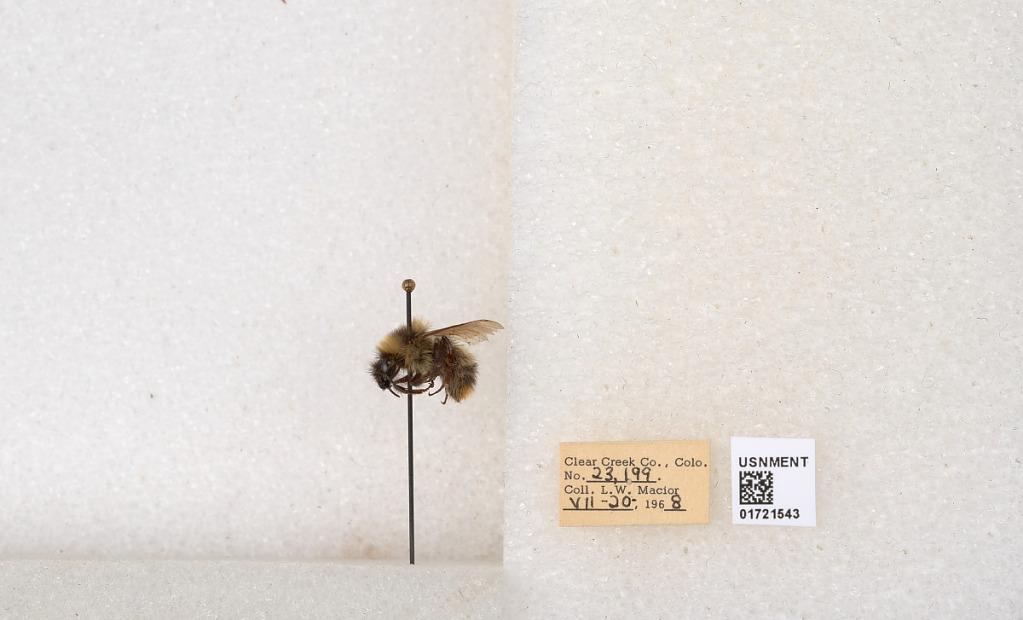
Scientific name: Bombus kirbyellus
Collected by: L. Macior
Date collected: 1968-7-20
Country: United States
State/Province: Colorado
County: Clear Creek
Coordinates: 39.6891, -105.644